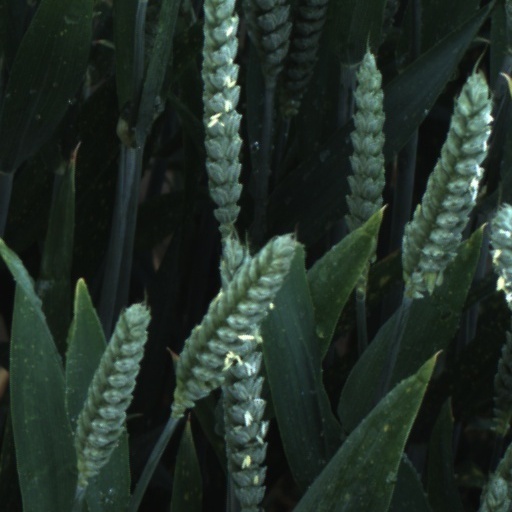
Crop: wheat